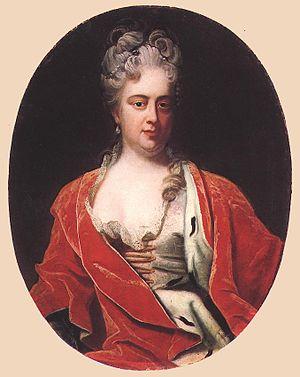
Charlotte-Amélie de Hesse-Wanfried était la fille aînée du second mariage du landgrave Charles de Hesse-Wanfried avec Alexandrine Julie, fille du comte Enrico de Leiningen-Dabo et veuve du comte Georges III de Hesse-Itter.